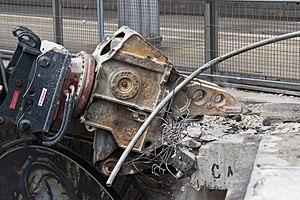
Dans le domaine du BTP et des déchets, la déconstruction désigne une destruction sélective et réfléchie d’éléments bâtis, en vue d’en recycler ou réutiliser tout ou partie des matériaux.